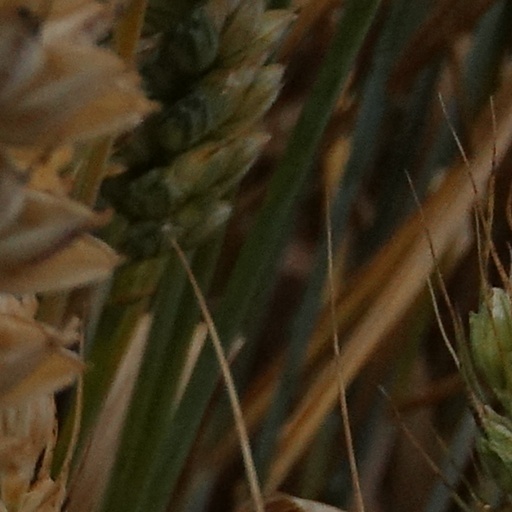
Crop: wheat